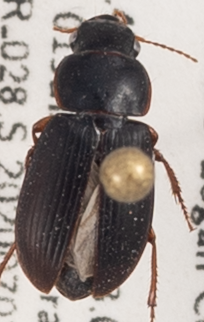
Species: Harpalus herbivagus
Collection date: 2020-07-01 04:00:00
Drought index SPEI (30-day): -1.444
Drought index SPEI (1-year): -1.172
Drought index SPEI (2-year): -0.288